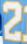
Number: 2